1970s in music

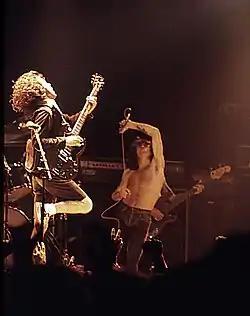
AC/DC, August 1979

The decade saw commercial success for blue-eyed soul artists, such as David Bowie who released the successful albums "Young Americans" (1975), which included the number one hit "Fame", and "Station to Station" (1976).